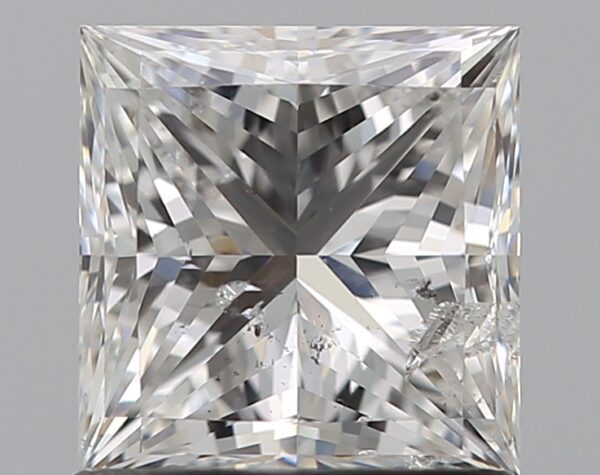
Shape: princess
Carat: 1.01
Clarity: SI2
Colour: E
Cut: EX
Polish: VG
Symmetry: VG
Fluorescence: N
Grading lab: HRD
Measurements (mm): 5.5 x 5.35 x 3.95